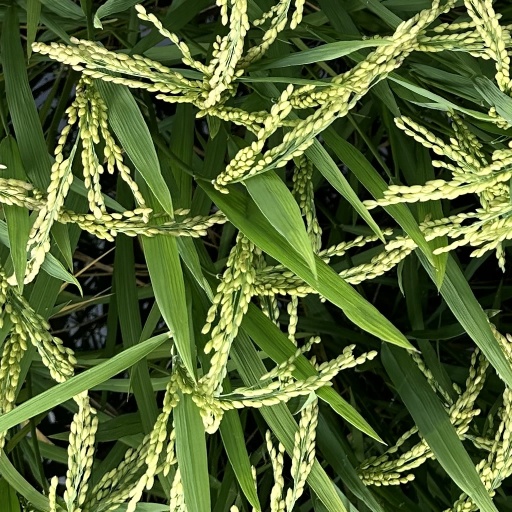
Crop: rice